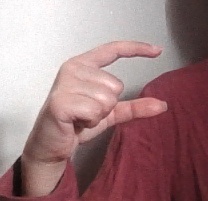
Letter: dal